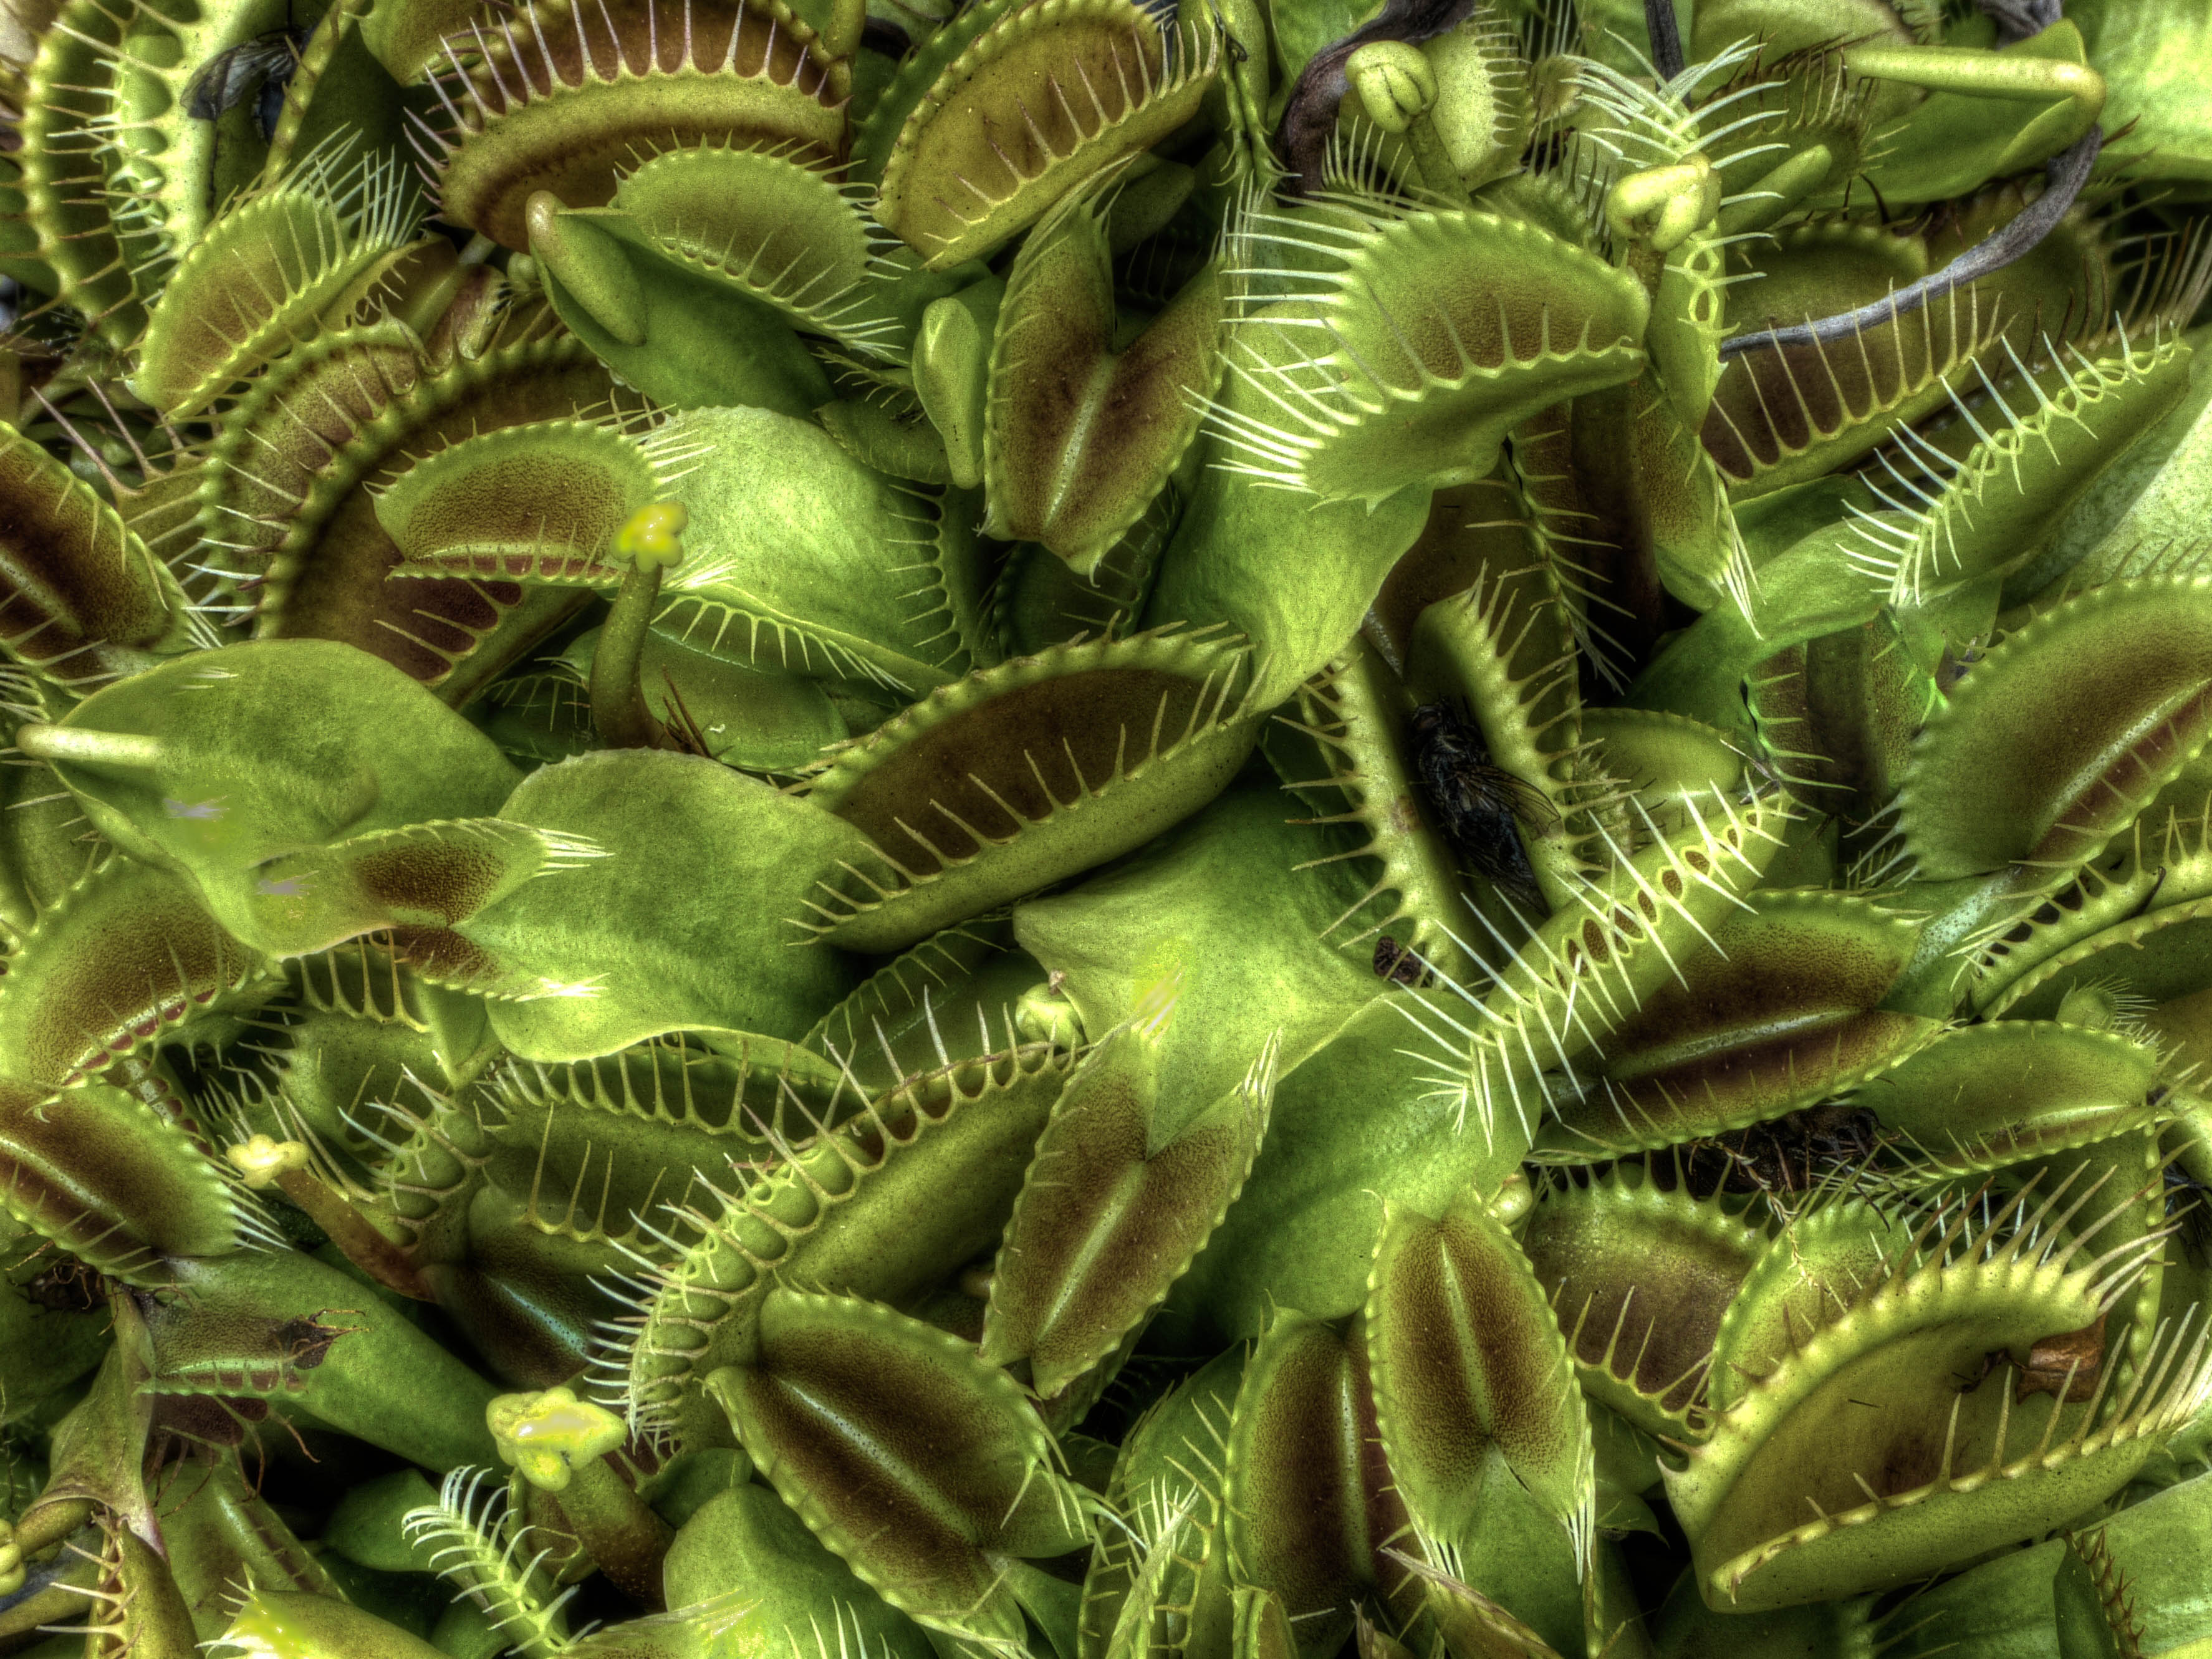
plant, leaf, flower, green, jungle, botany, flora, fern, plants, hdr, hell, venus, carnivorous, flytrap, venusflytrap, macro photography, land plant, ferns and horsetails, arecales, vascular plant, fiddlehead fern